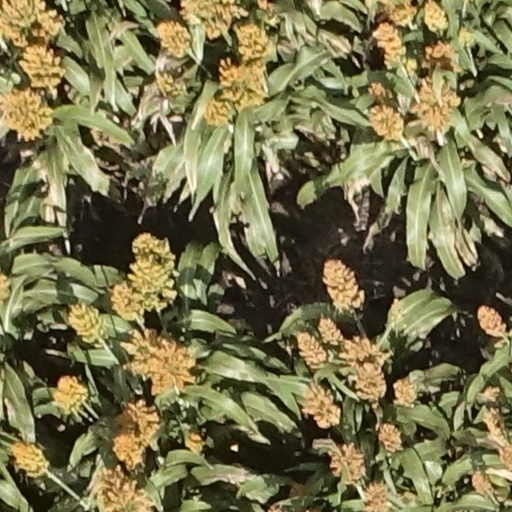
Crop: sorghum